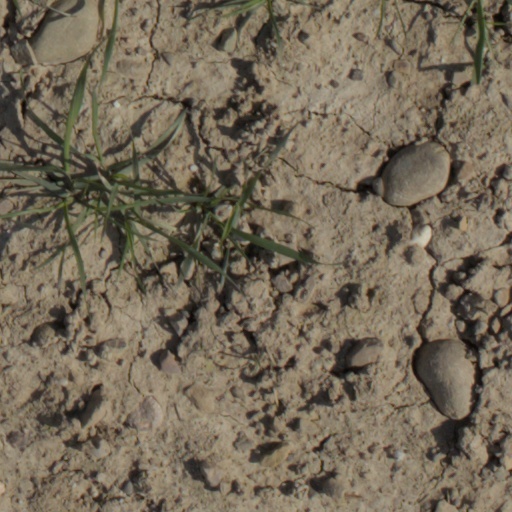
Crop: wheat